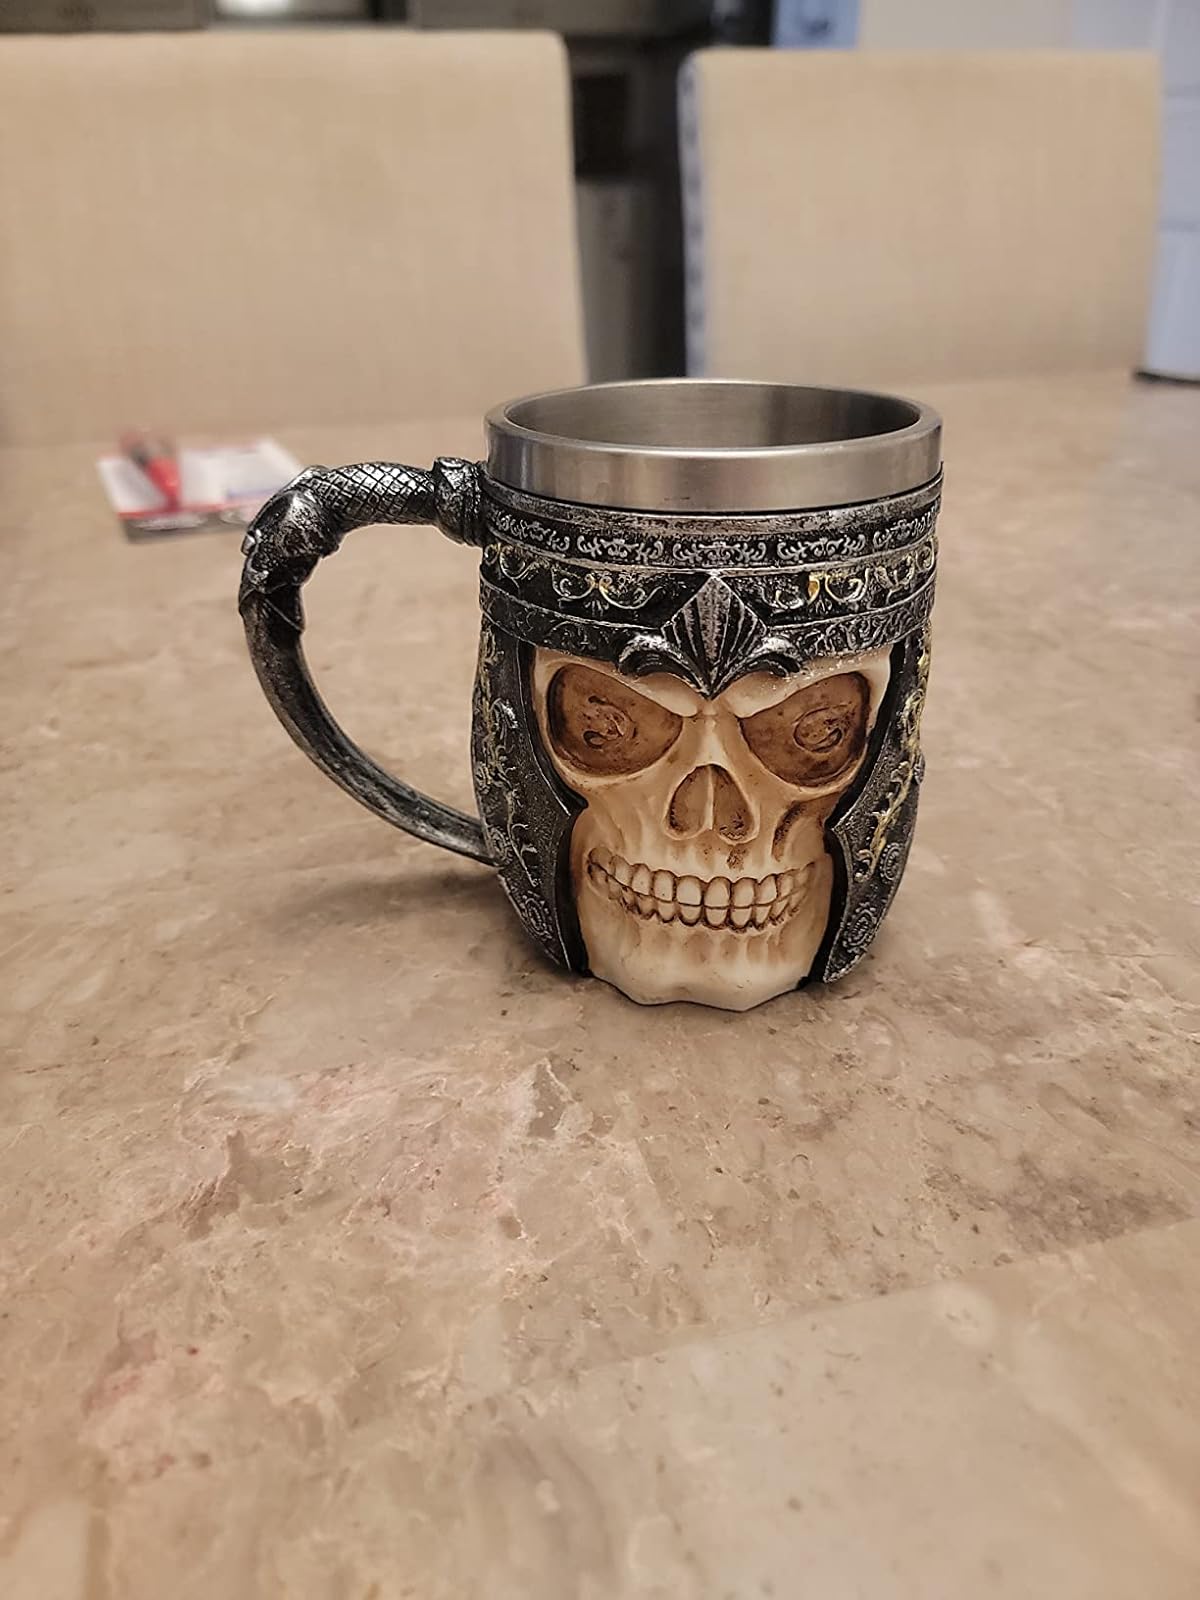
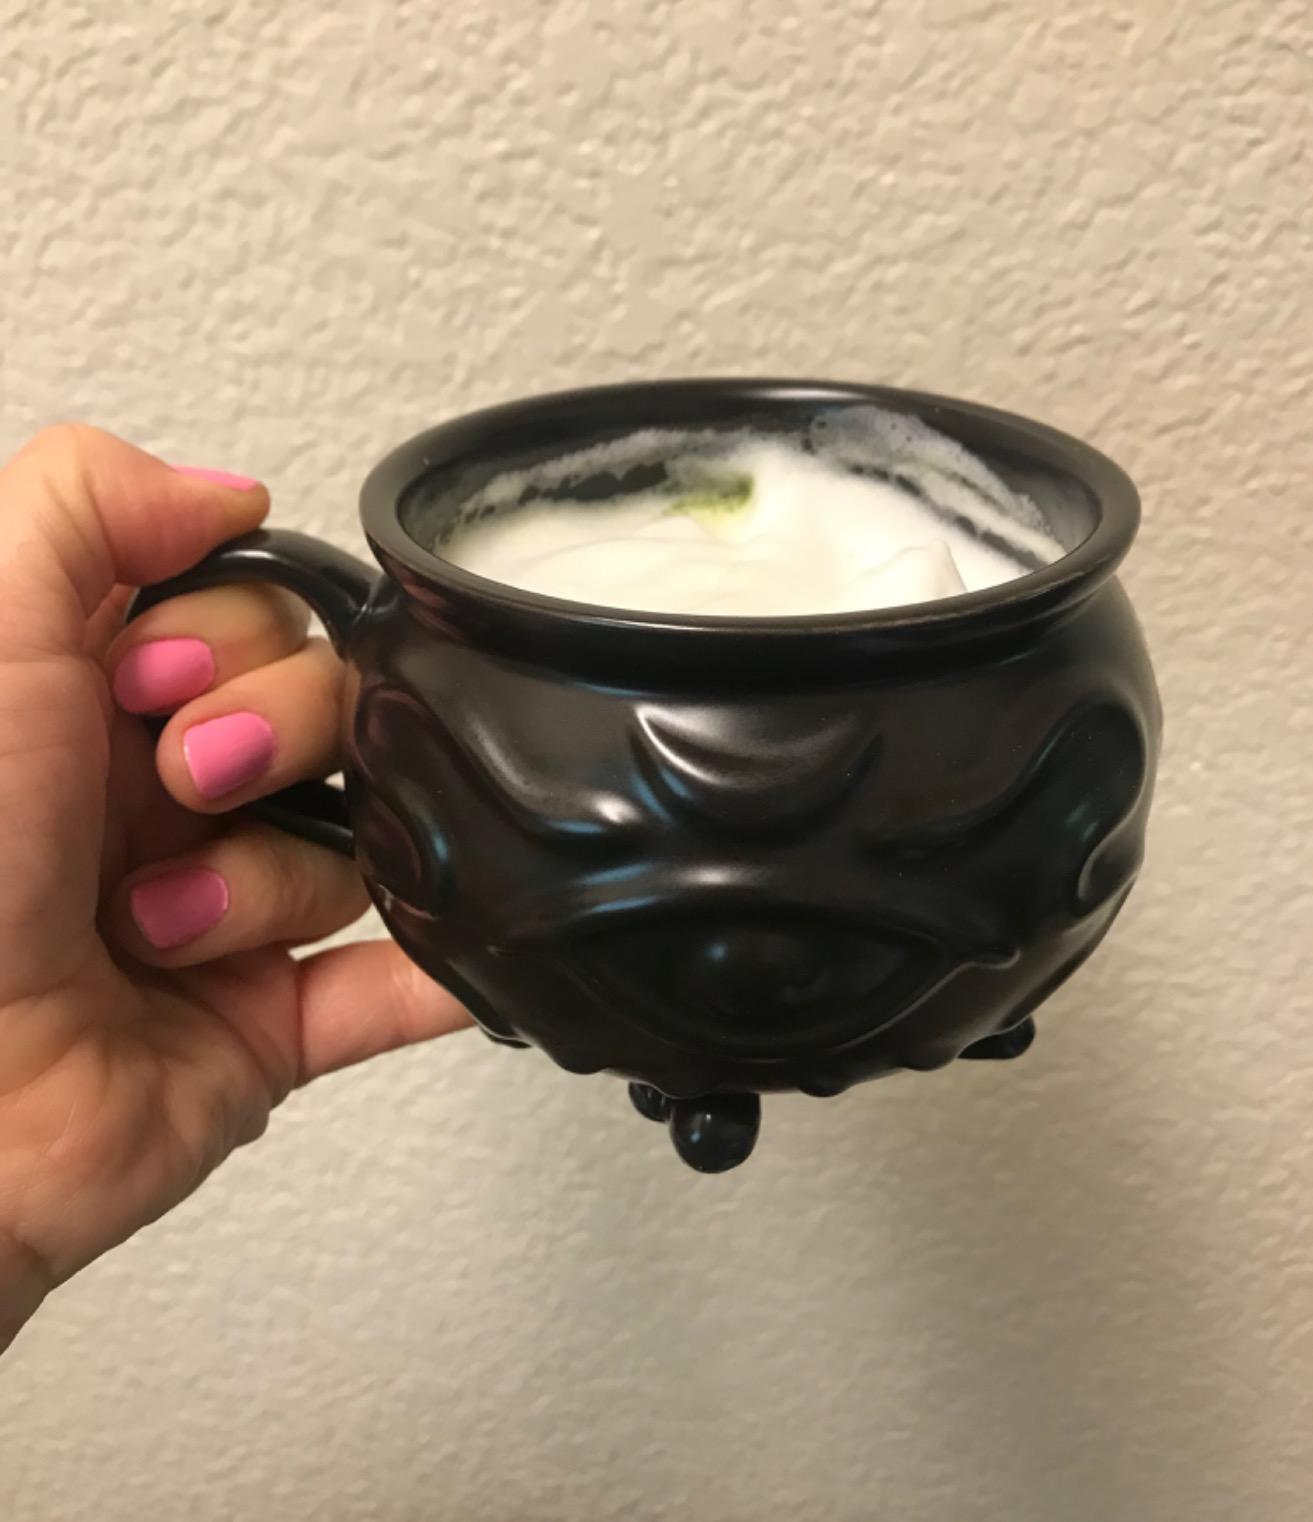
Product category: items_mug
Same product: no